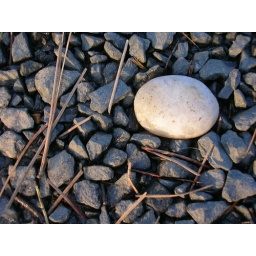
For some reason this round white stone surrounded by pointy black ones really caught my eye.